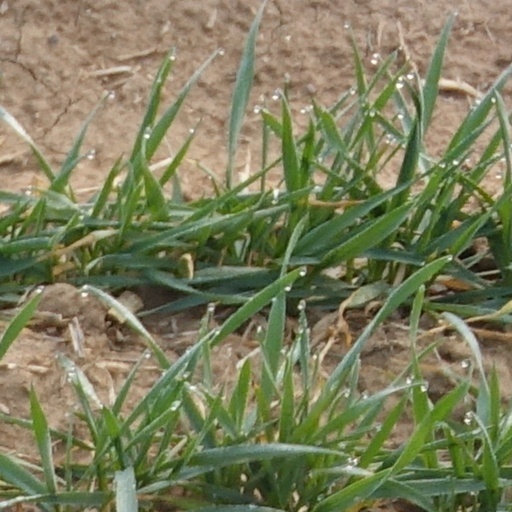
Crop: wheat